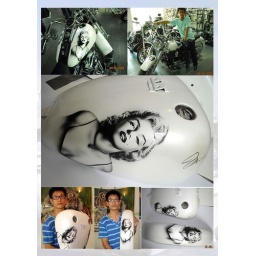
custom airbrush car motorcycle art painting by tangdongbai@yahoo.com